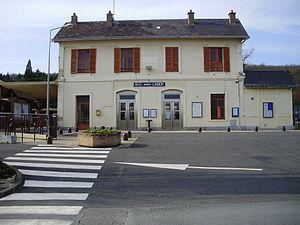
Gare de Lardy, Essonne, France
Lardy est une commune française située à trente-huit kilomètres au sud-ouest de Paris dans le département de l'Essonne en région d'Île-de-France.
La gare de Lardy est une gare ferroviaire française de la ligne de Paris-Austerlitz à Bordeaux-Saint-Jean, située sur le territoire de la commune de Lardy, dans le département de l'Essonne en région Île-de-France.